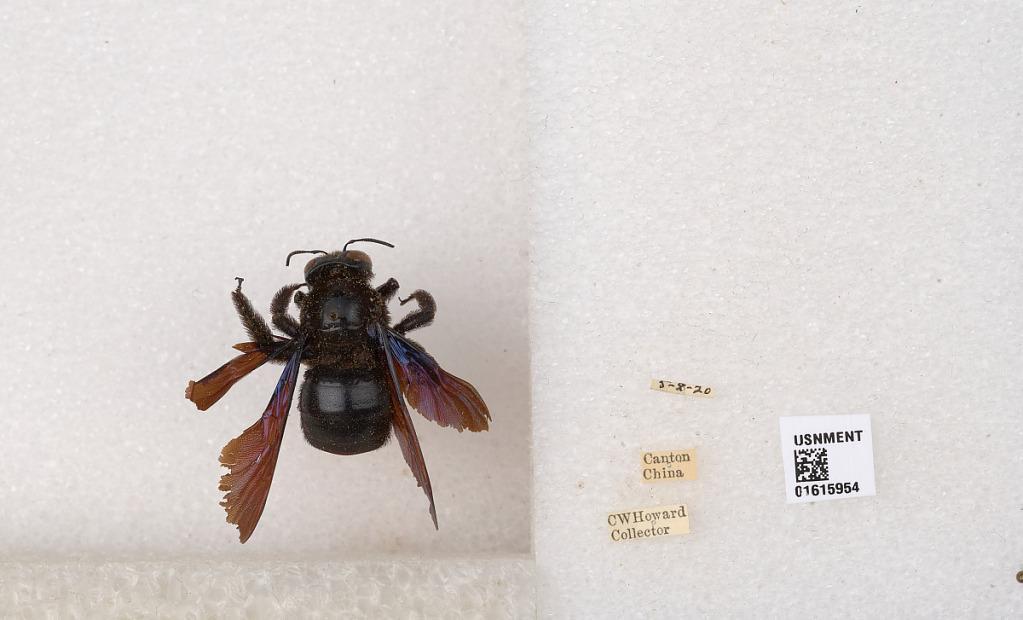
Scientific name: Xylocopa (Biluna) nasalis nasalis Westwood
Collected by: C. Howard
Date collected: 1920-5-8
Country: China
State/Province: Guangdong
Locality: Canton